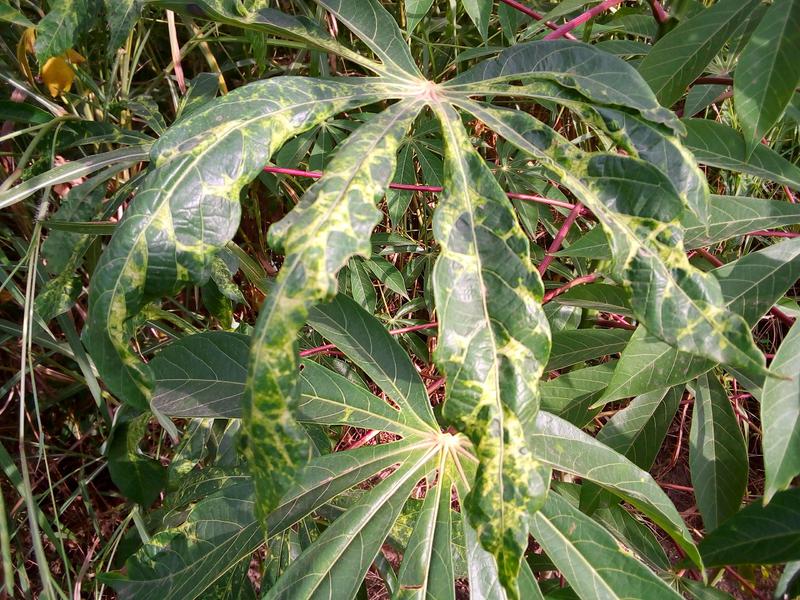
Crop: cassava
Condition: mosaic_disease